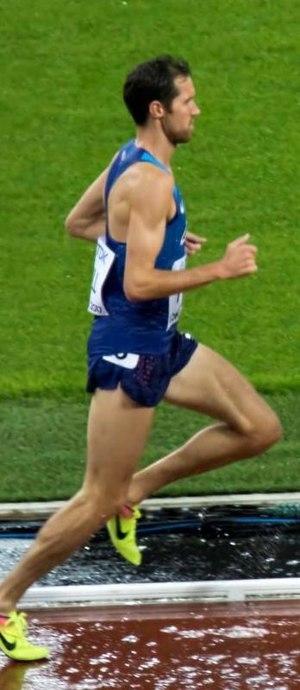
Ryan Hill est un athlète américain, spécialiste du fond.